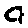
Label: 4